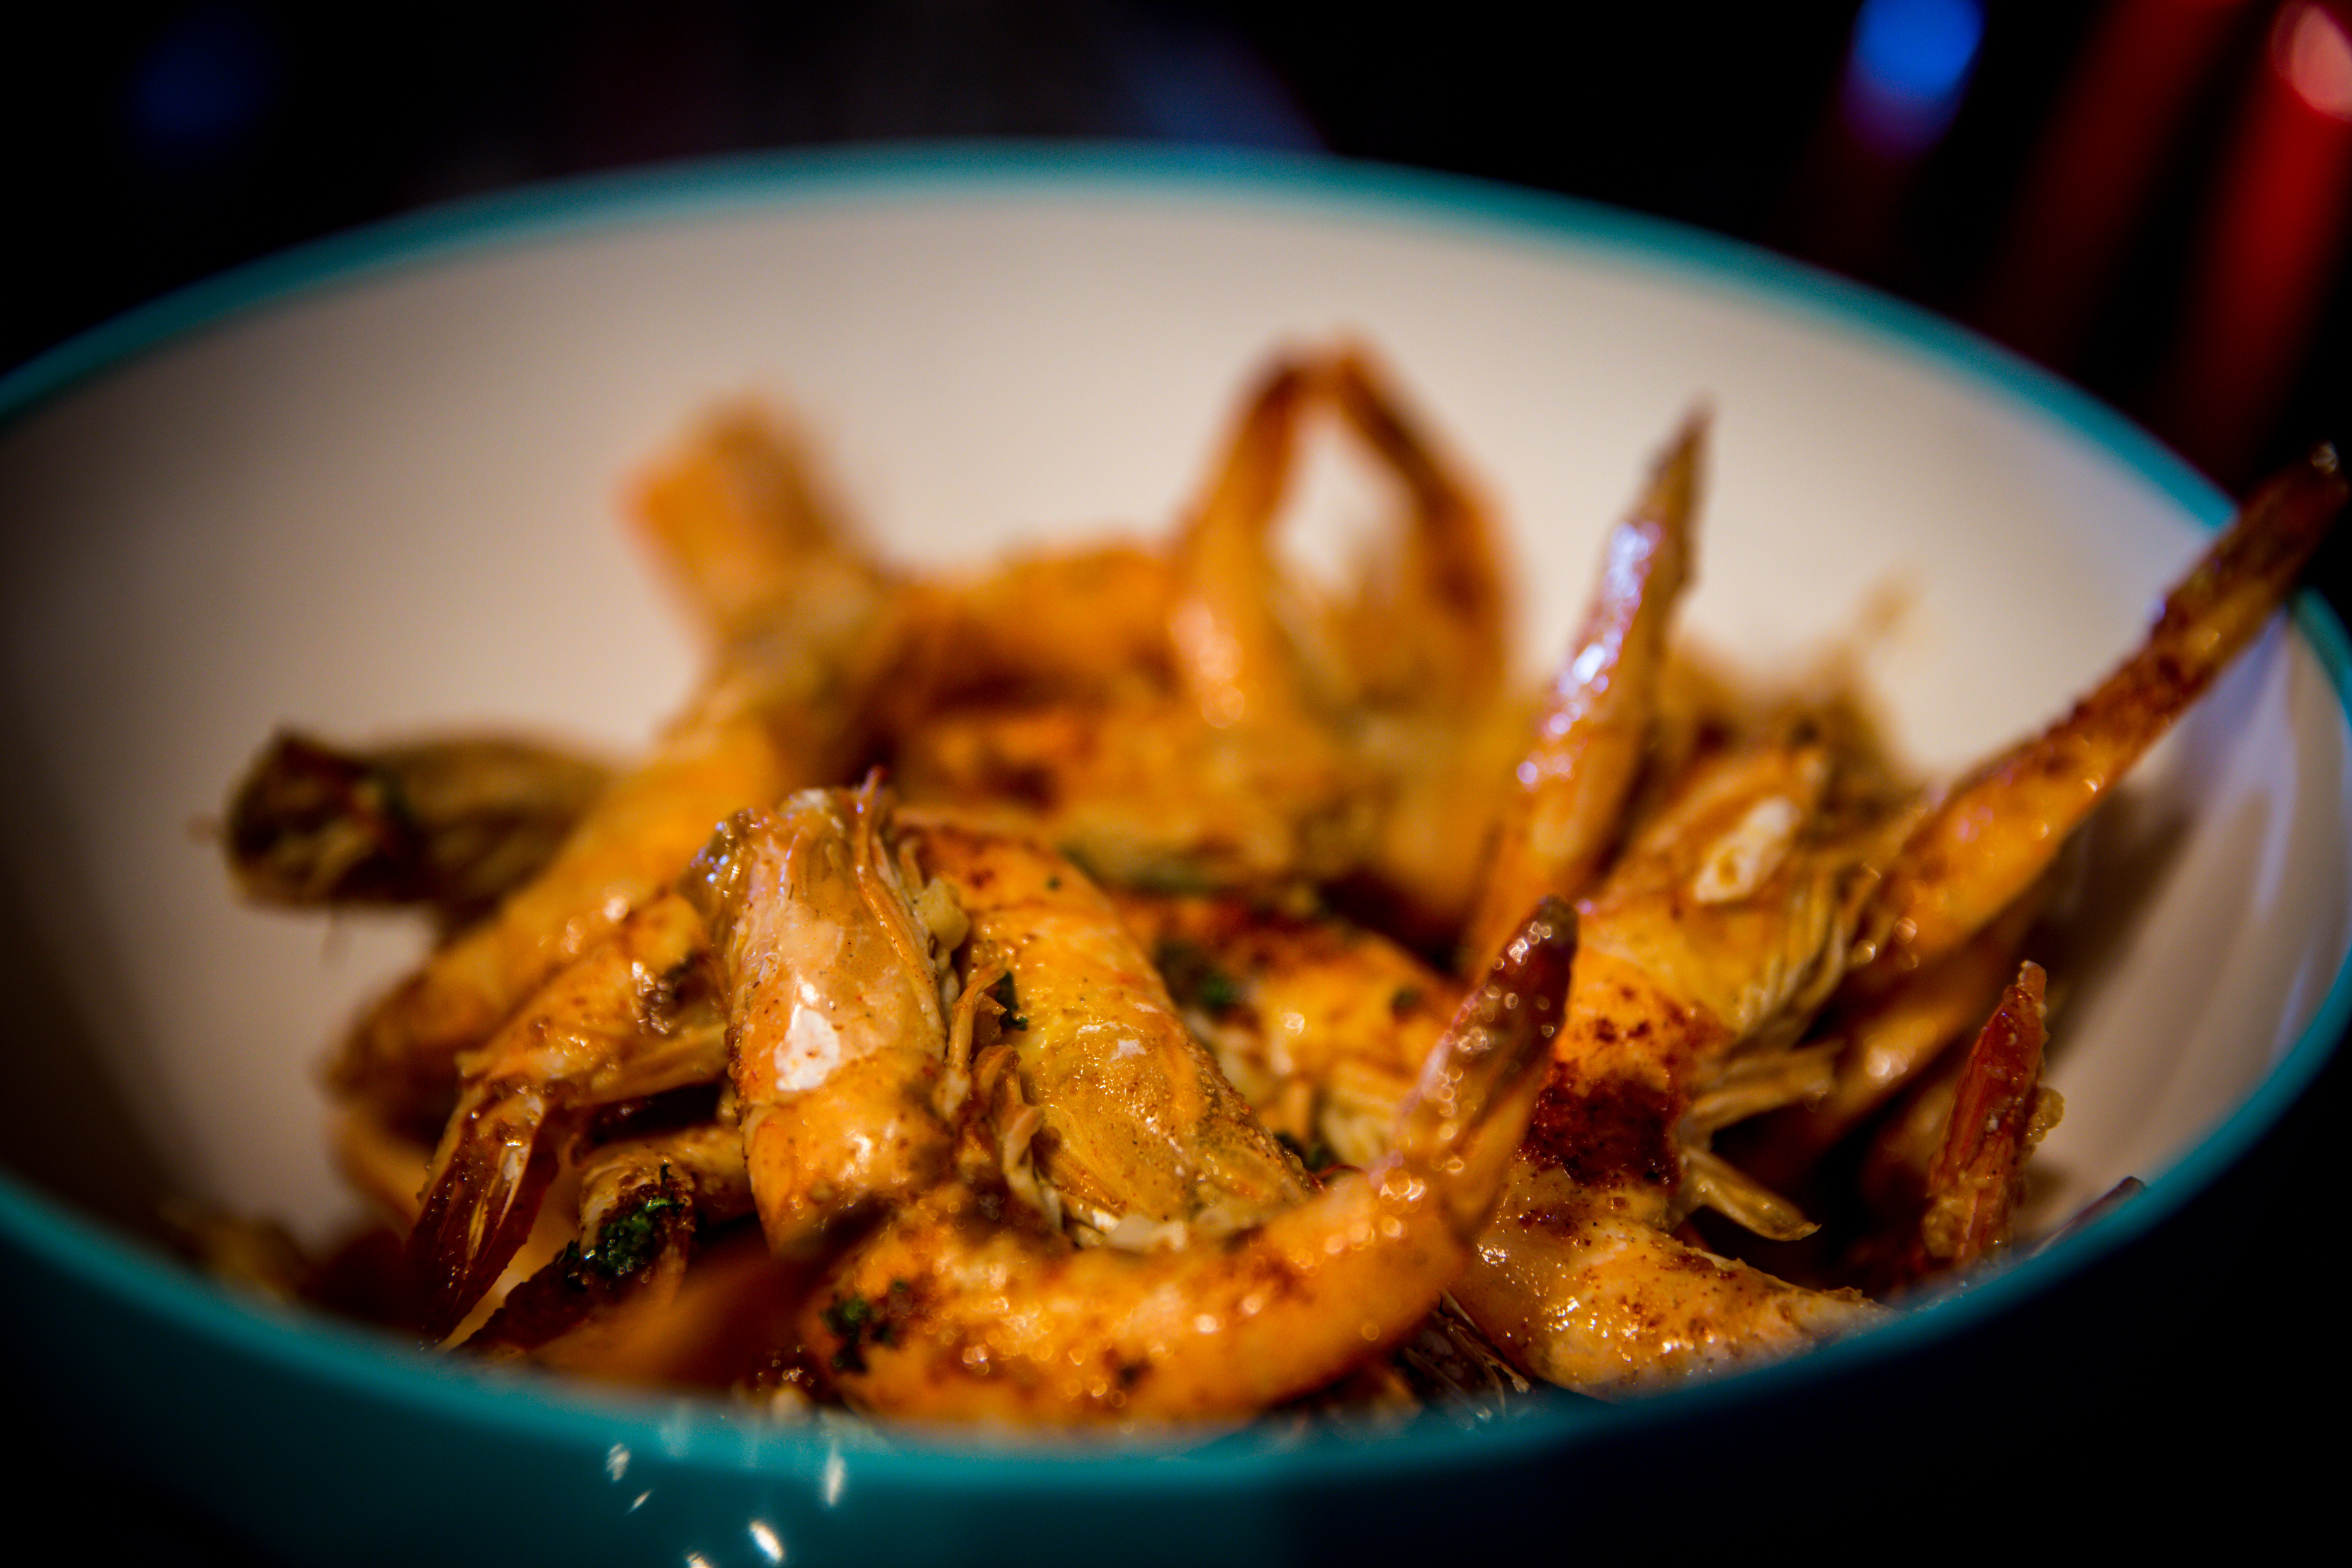
bowl, dish, meal, food, cooking, produce, seafood, gourmet, cuisine, shellfish, delicious, invertebrate, shrimp, cooked, dinner, appetizer, prawn, cooked shrimp, thai food